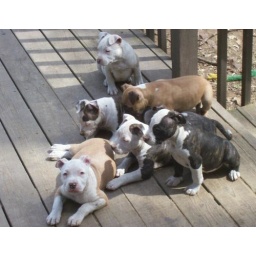
The puppy in the bottom right corner is my ABNER! (as a pup and minus the white leg of course!!)